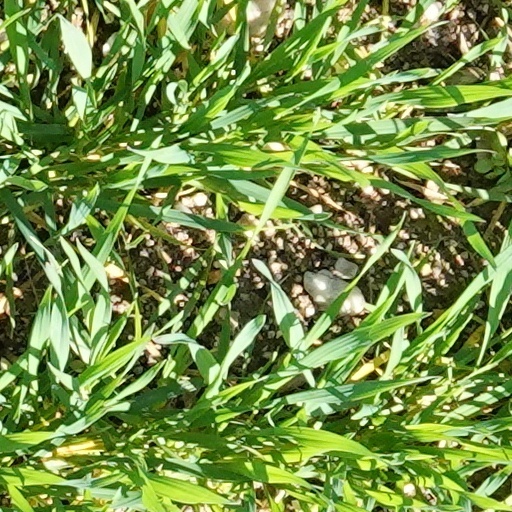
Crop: wheat